Salisbury railway station

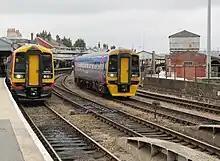
South Western Railway and Great Western Railway trains pass at Salisbury

In 2022, South Western Railway added a "Welcome Host" at the station; a staff member provides information to customers and sells tickets.